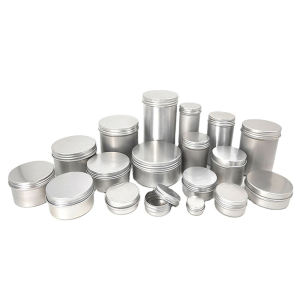
Label: metal